Chuckwagon

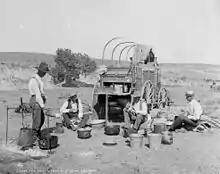
Chuckwagon on a Texas roundup, 1900

While some form of mobile kitchens had existed for generations, the invention of the chuckwagon is attributed to Charles Goodnight, a Texas rancher known as the "father of the Texas Panhandle," who introduced the concept in 1866. After the American Civil War, the beef market in Texas expanded. Some cattlemen herded cattle in parts of the country that did not have railroads, requiring them to be fed on the road for months at a time. Goodnight modified a Studebaker-manufactured covered wagon, a durable Civil War army-surplus wagon, to suit the needs of cowboys driving cattle from Texas to sell in New Mexico. He added a "chuck box" to the back of the wagon, with drawers and shelves for storage space and a hinged lid to provide a flat working surface. A water barrel was also attached to the wagon and canvas was hung underneath to carry firewood. A wagon box was used to store cooking supplies and cowboys' personal items.